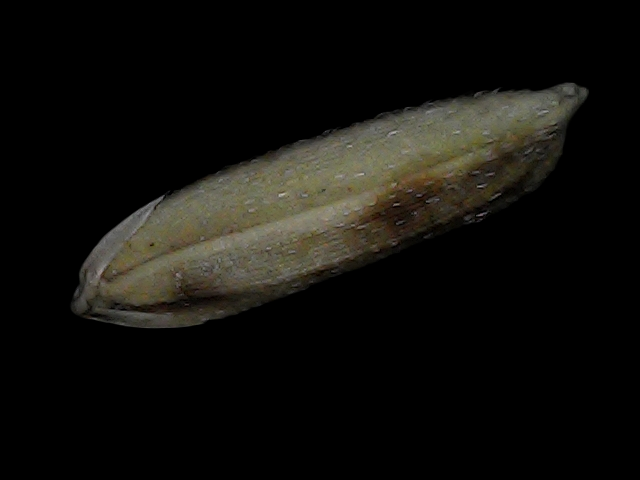
Rice variety: Bd87